Kenneth Clark

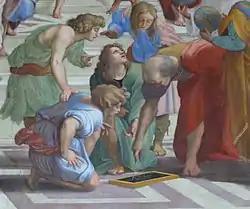
Detail from Raphael's "The School of Athens", reproduced on the cover of the book and DVD versions of "Civilisation"

The broadcaster Huw Wheldon believed that "Civilisation" was "a truly great series, a major work ... the first magnum opus attempted and realised in terms of TV." There was a widespread view among critics, including some unsympathetic to Clark's selections, that the filming set new standards. "Civilisation" attracted unprecedented viewing figures for a high art series: 2.5 million viewers in Britain and 5 million in the US. Clark's accompanying book has never been out of print, and the BBC continued to sell thousands of copies of the DVD set of "Civilisation" every year. In 2016, "The New Yorker" echoed the words of John Betjeman, describing Clark as "the man who made the best telly you've ever seen".